Clara Breed

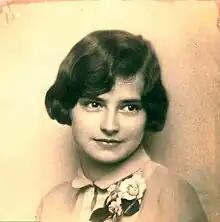
Clara Breed in the 1920s

Clara Estelle Breed (March 19, 1906 – September 8, 1994) was an American librarian remembered chiefly for her support for Japanese American children during World War II. After the attack on Pearl Harbor on December 7, 1941, many residents of California who were of Japanese descent were moved to remote Japanese American internment camps where they stayed until the end of the war. Breed kept in communication with many of the children who were sent to the camps, sending reading materials and visiting them regularly.